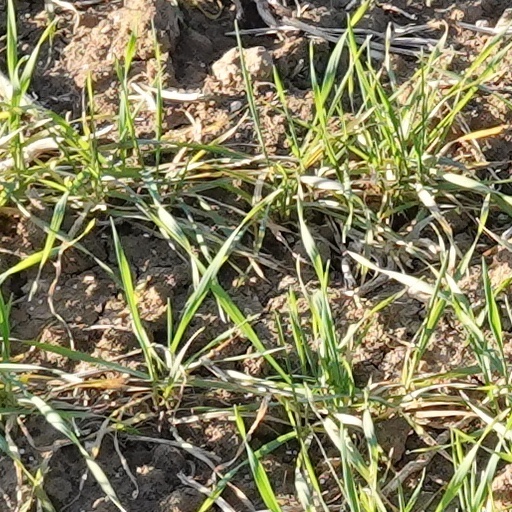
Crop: wheat